Florida in the American Civil War

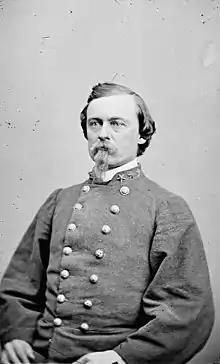
Joseph Finegan

The Union gunboat sailed up Tampa Bay to bombard Fort Brooke under the command of John William Pearson on June 30, 1861. Representatives from both sides met under a flag of truce on a launch in the bay, where Pearson refused a Union demand that he unconditionally surrender. The "Sagamore" began bombarding the town that evening and the fort's defenders returned fire, opening the Battle of Tampa. The steamship moved out of range of the fort's guns the next morning and resumed fire for several hours before withdrawing. The engagement was inconclusive, as neither side scored a direct hit and there were no casualties.